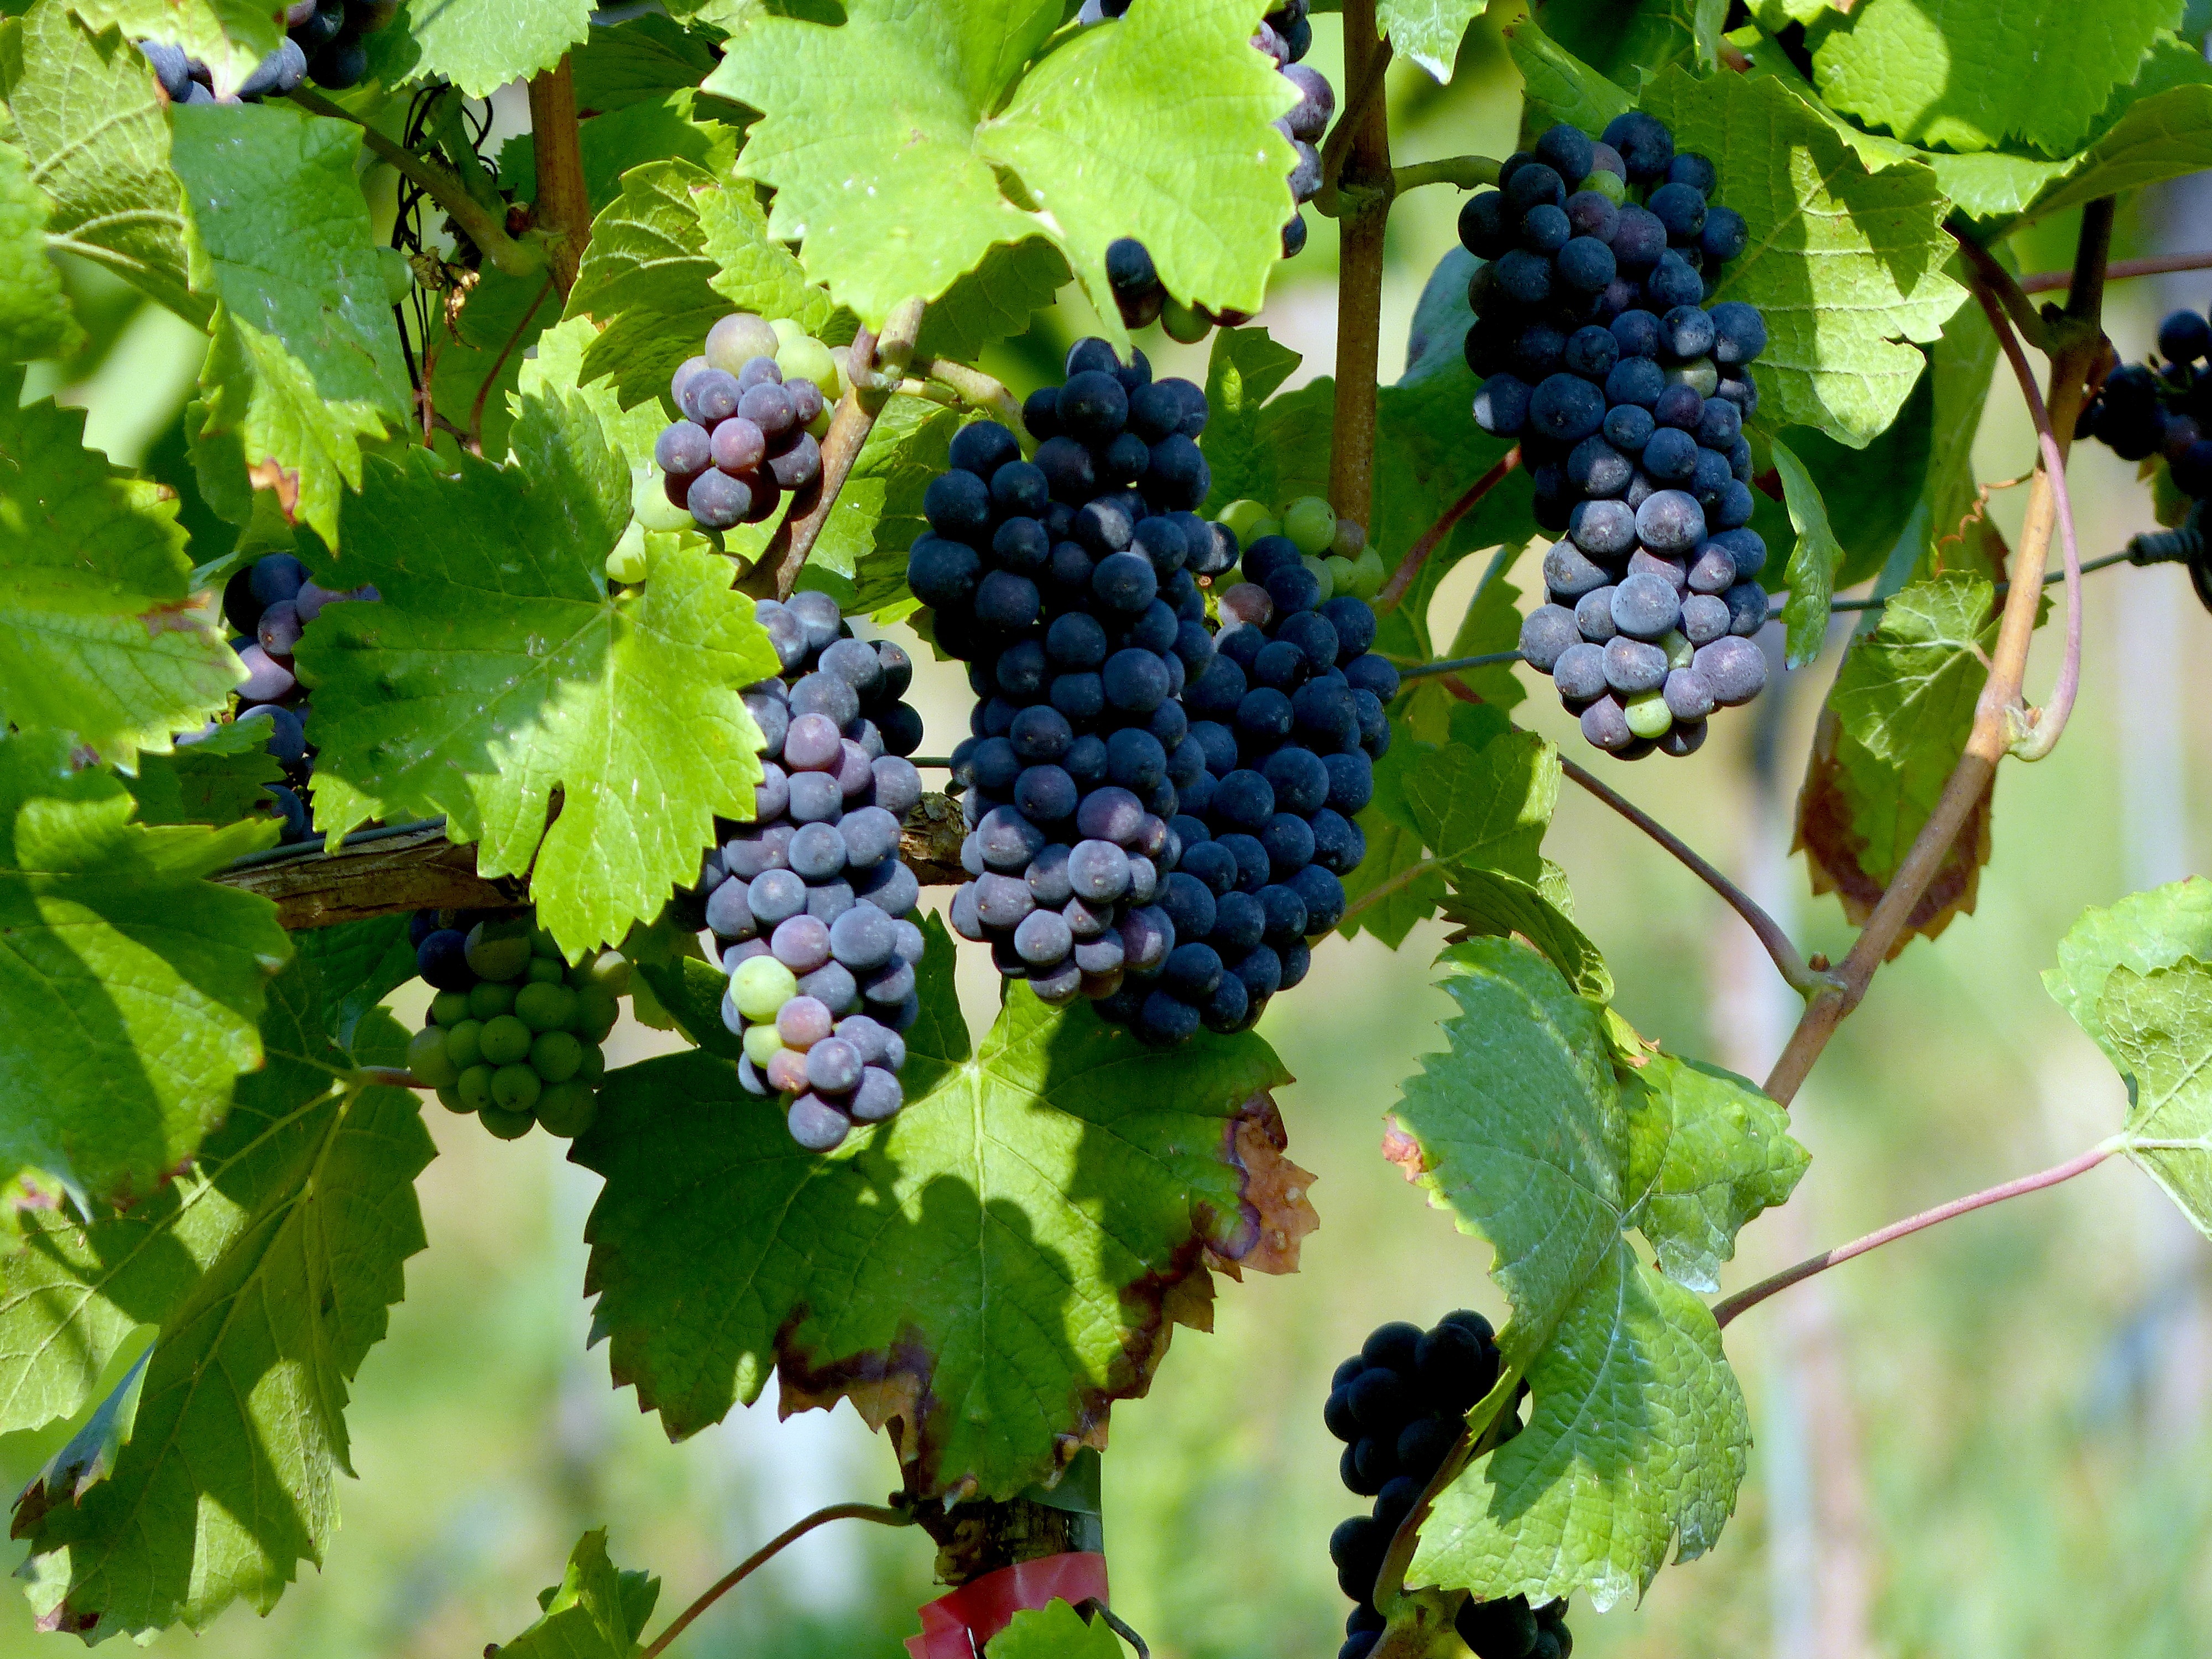
plant, grape, vineyard, fruit, berry, flower, food, produce, agriculture, blackberry, vines, shrub, blue grapes, flowering plant, vitis, currant, land plant, grapevine family, zante currant